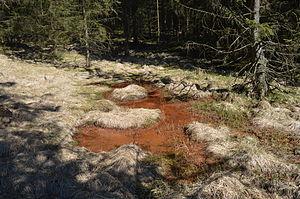
Le Trou des Massotais, sur le fr:Plateau des Tailles en Belgique, une ancienne mine d'or datée de l'époque gauloise
Le Trou des Massotais est un trou d'eau situé sur le plateau des Tailles, à proximité de la baraque de Fraiture, l'un des points culminants de la Belgique. Il s'est révélé être une ancienne mine d'or, la première connue en Belgique avec certitude.